Whale

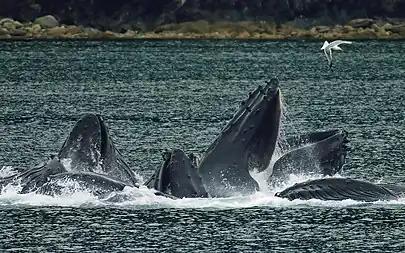
Bubble net feeding

Brain size was previously considered a major indicator of the intelligence of an animal. Since most of the brain is used for maintaining bodily functions, greater ratios of brain-to-body mass may increase the amount of brain mass available for more complex cognitive tasks. Allometric analysis indicates that mammalian brain size scales at approximately the or exponent of the body mass. Comparison of a particular animal's brain size with the expected brain size based on such allometric analysis provides an encephalisation quotient that can be used as another indication of animal intelligence. Sperm whales have the largest brain mass of any animal on Earth, averaging and in mature males, in comparison to the average human brain which averages in mature males. The brain-to-body mass ratio in some odontocetes, such as belugas and narwhals, is second only to humans.